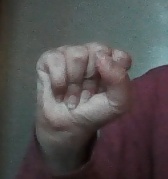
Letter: saad